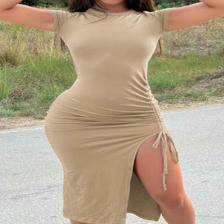
Label: Modal